Abercynon railway station

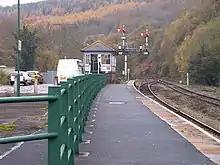
Abercynon station, before the merger with Abercynon North and the subsequent rebuilding of the station

Following the merger of Abercynon North and South, the latter station's name reverted to simply "Abercynon".